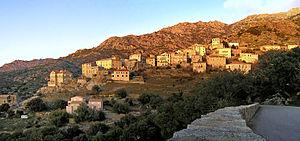
Lama (Corse) - Panorama du village
Lama est une commune française située dans la circonscription départementale de la Haute-Corse et le territoire de la collectivité de Corse. Elle appartient à l'ancienne piève de Canale.